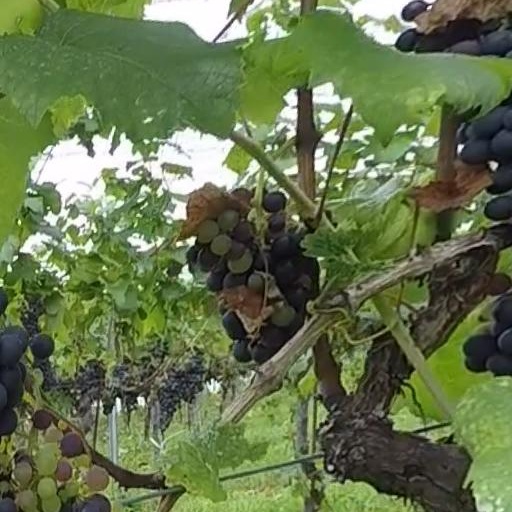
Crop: grape